Kill Ben Lyk

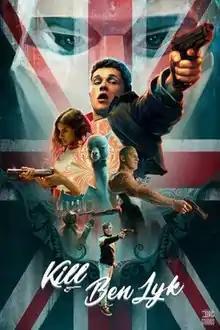
Film poster

Kill Ben Lyk is a British comedy thriller film written by Jean-Christophe Establet, Oliver Maltman and Erwan Marinopoulos, produced by the latter, released 2018 before a French release on VOD in 2020.